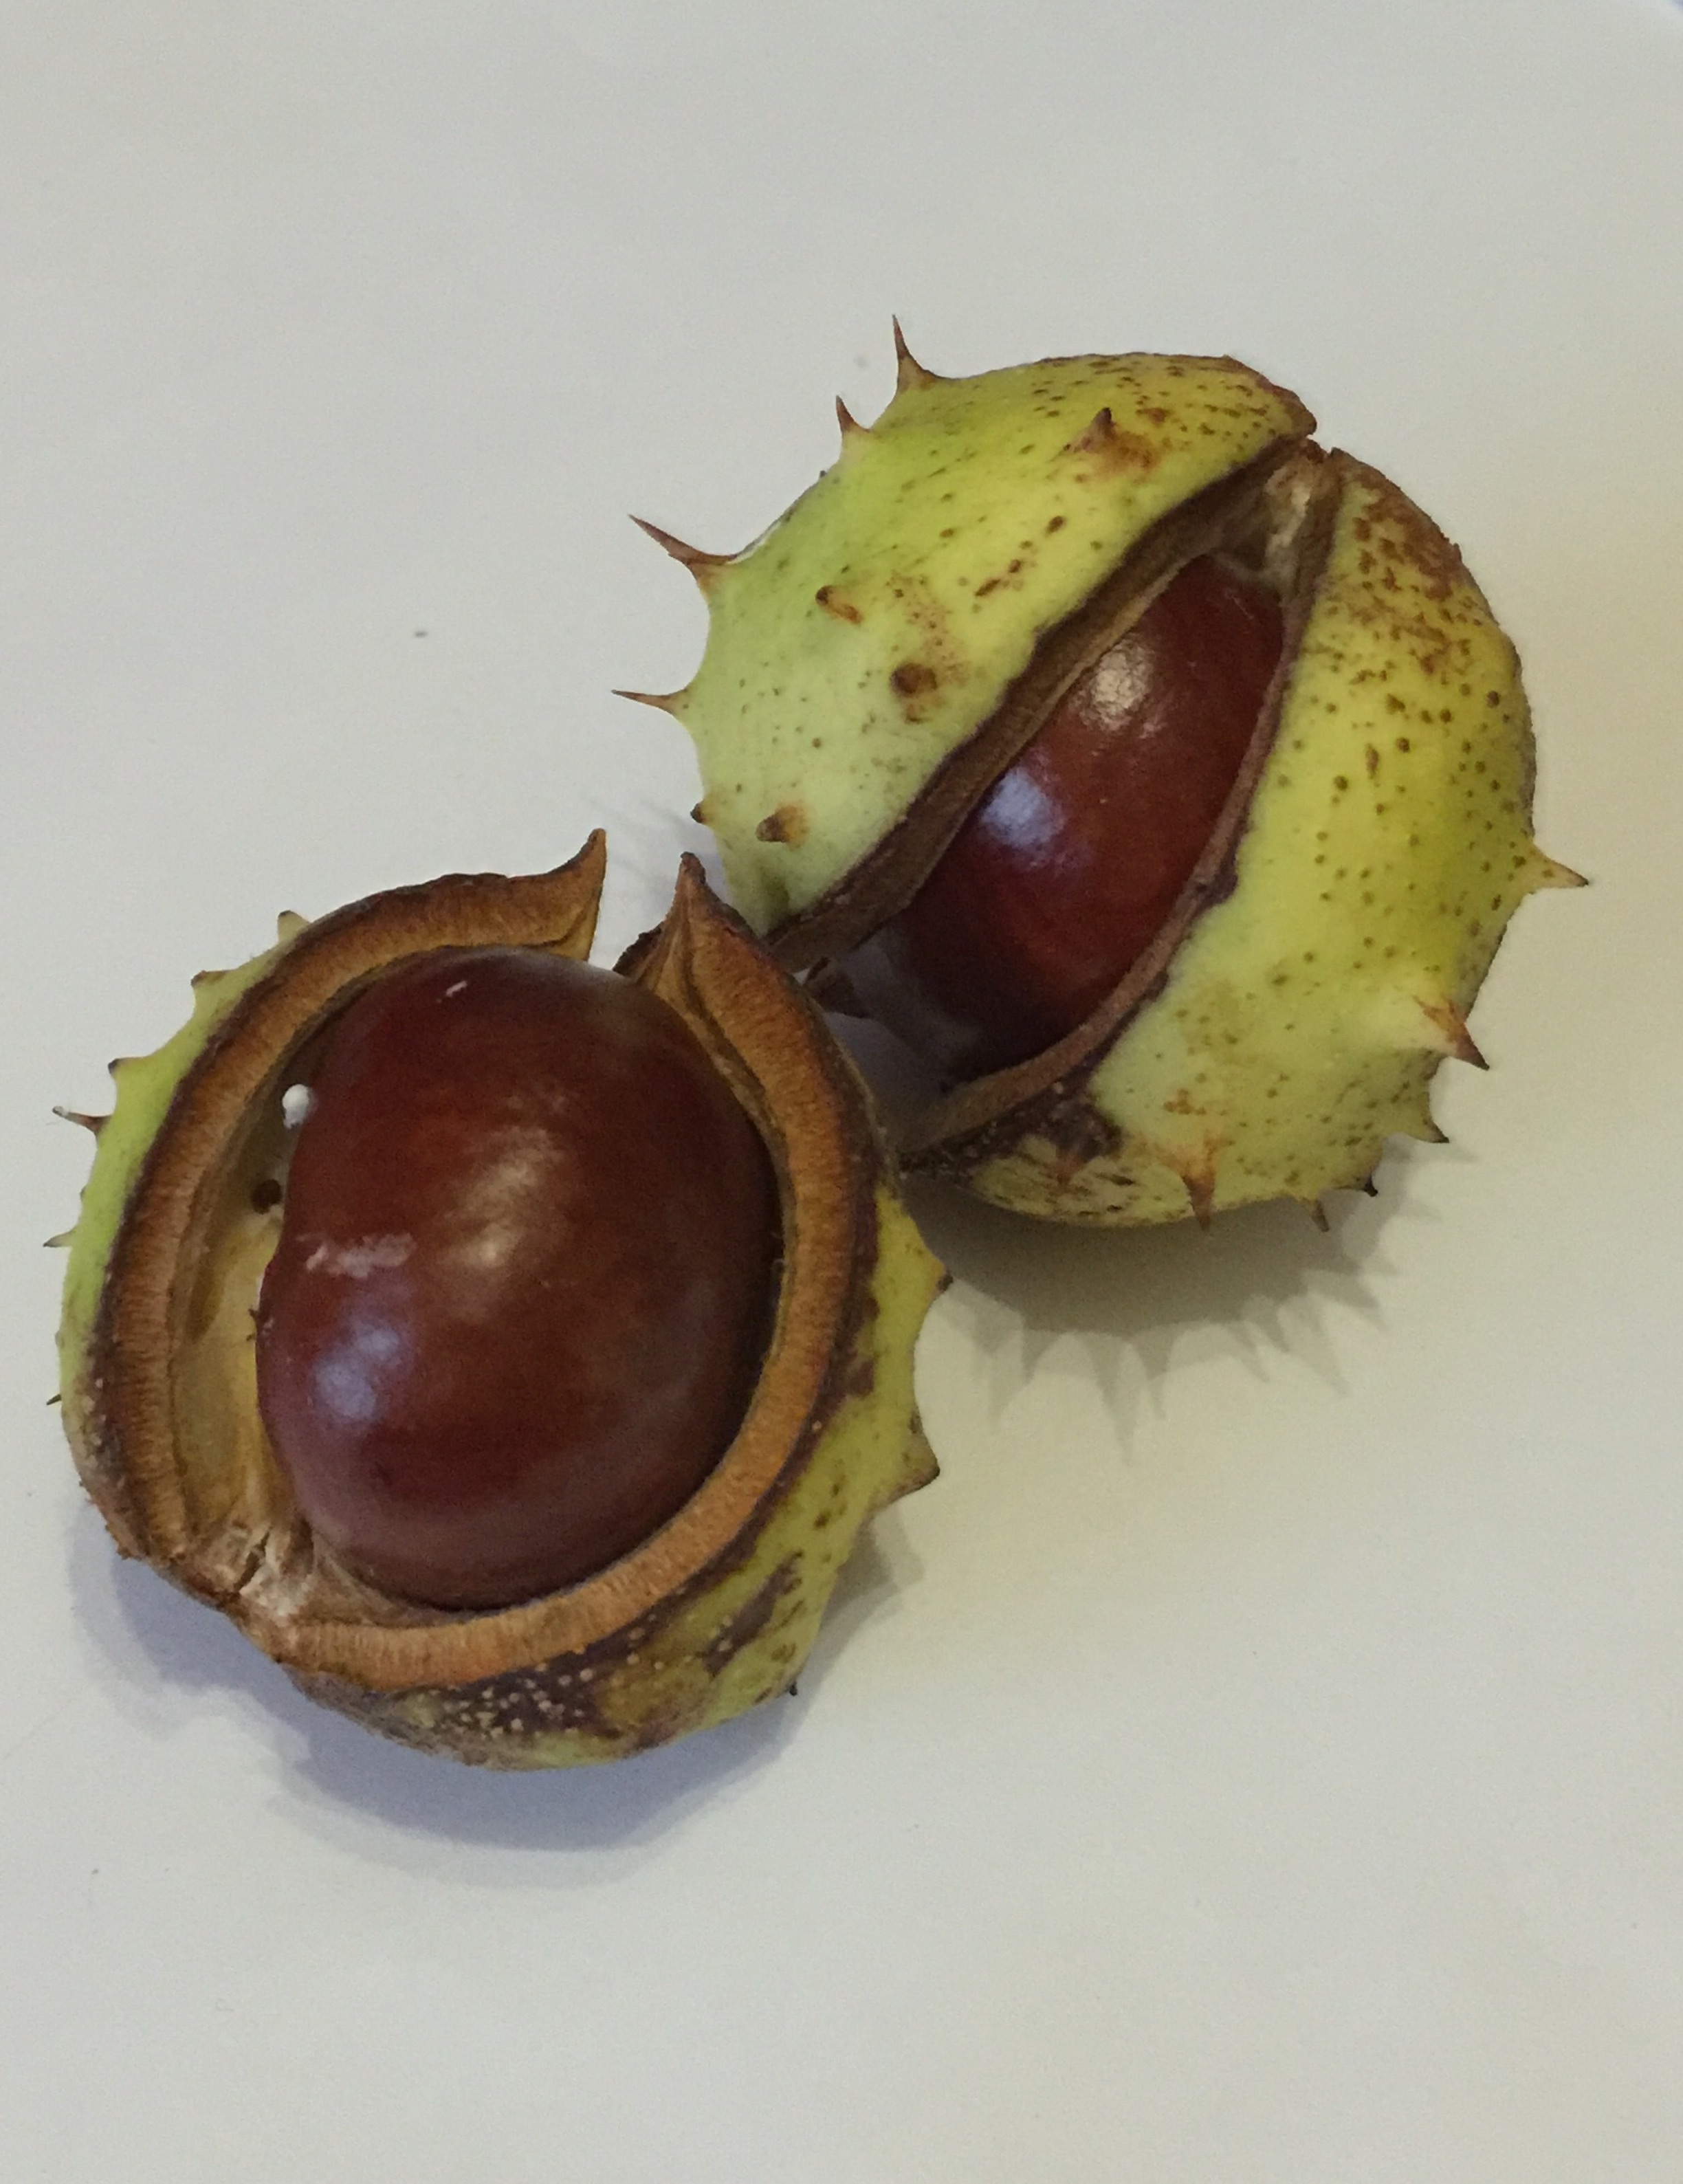
nature, plant, fruit, food, produce, autumn, autumn mood, coconut, chestnut, autumn decoration, sleeve, flowering plant, pieksig, land plant, purple mangosteen